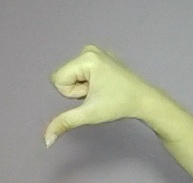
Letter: waw